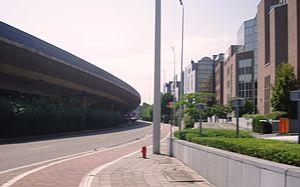
Viaduc Herrmann-Debroux Auderghem E411
L'avenue Herrmann-Debroux est un boulevard bruxellois de la commune d'Auderghem qui relie le boulevard du Souverain à l'autoroute E411 vers Namur et Luxembourg.